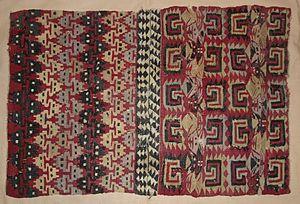
tapisserie aux crabes, Inca 1400-1450 ap. J-C
Les mathématiques des Incas sont omniprésentes dans l'art inca, tel le tissage. Leur développement est expliqué par plusieurs facteurs, tels la géographie. On les désigne aussi sous le nom d'ethnomathématiques des Incas.
L'art inca influença faiblement la plupart des cultures andines dont il bloqua sans doute l'essor, mais il ne modifia pas profondément la tradition. Il ne marqua guère que les tribus proche du Cuzco et les chefs des ethnies constitutives de l'empire inca dont la population, dans son ensemble, continua de vivre selon leurs coutumes ancestrales. En outre, cette nation inca, même après qu'elle se fut enrichie de l'apport culturel des Chimu, demeure à l'image de son environnement.